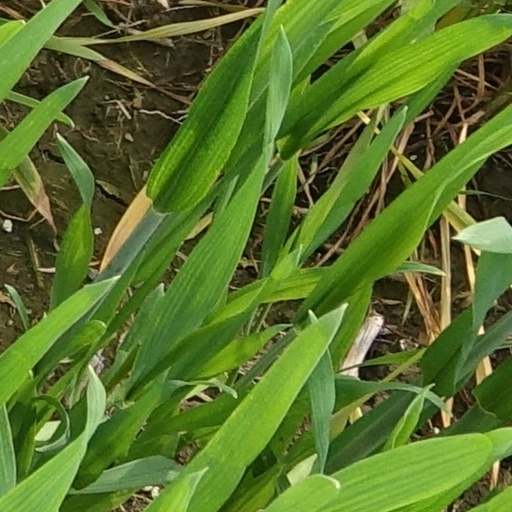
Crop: wheat